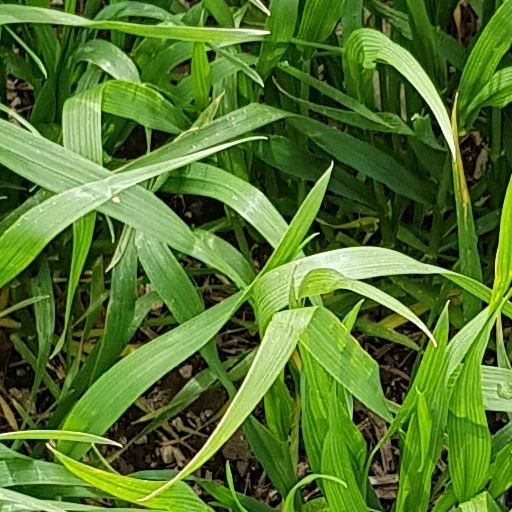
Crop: wheat